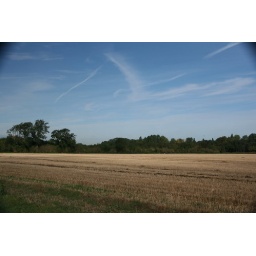
A field near our house